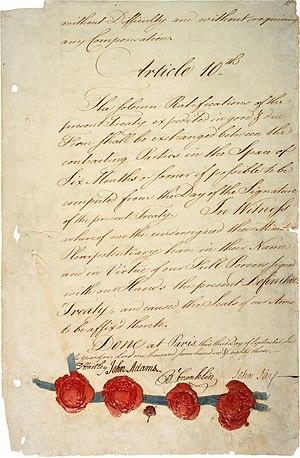
3 septembre :
Le traité de Paris de 1783, est un traité de paix signé à Paris le 3 septembre 1783, en même temps qu'un autre traité était signé le même jour à Versailles.
Cette page concerne des événements d'actualité qui se sont produits durant l'année 1783 du calendrier grégorien aux États-Unis.